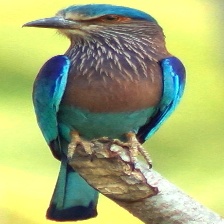
Species: INDIAN ROLLER
Scientific name: CORACIAS BENGHALENSIS